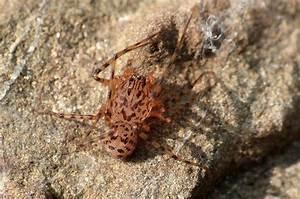
spider